D. F. Malan

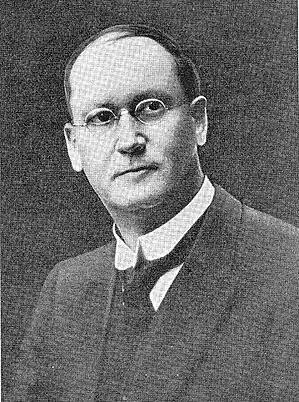
D. F. Malan

Malan returned to South Africa, where he was ordained as a minister of the Dutch Reformed Church and served for six months as an assistant-minister in Heidelberg, Transvaal. He was an ardent fighter for the acceptance of Afrikaans, which was an emerging language fighting against Dutch and English, and was a founding member of the Afrikaanse Taal- en Kultuurvereniging (ATKV, 'The Afrikaans Language and Cultural Society'), which was established in 1930. He was stationed in Montagu from 1906 to 1912 and thereafter in Graaff-Reinet until 1915. He also undertook a journey on behalf of the Dutch Reformed Church, visiting religious Afrikaners living in the Belgian Congo, Northern Rhodesia, and Southern Rhodesia.